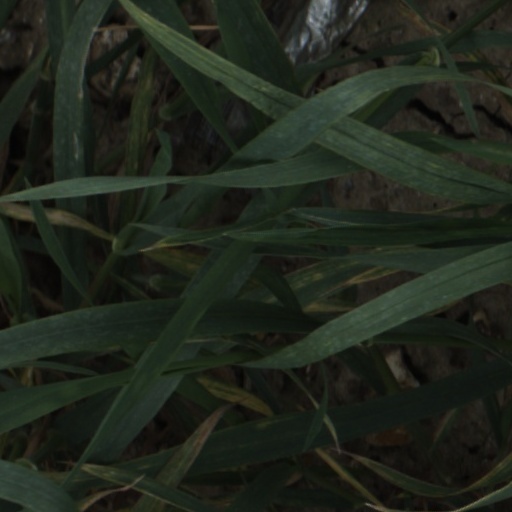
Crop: wheat